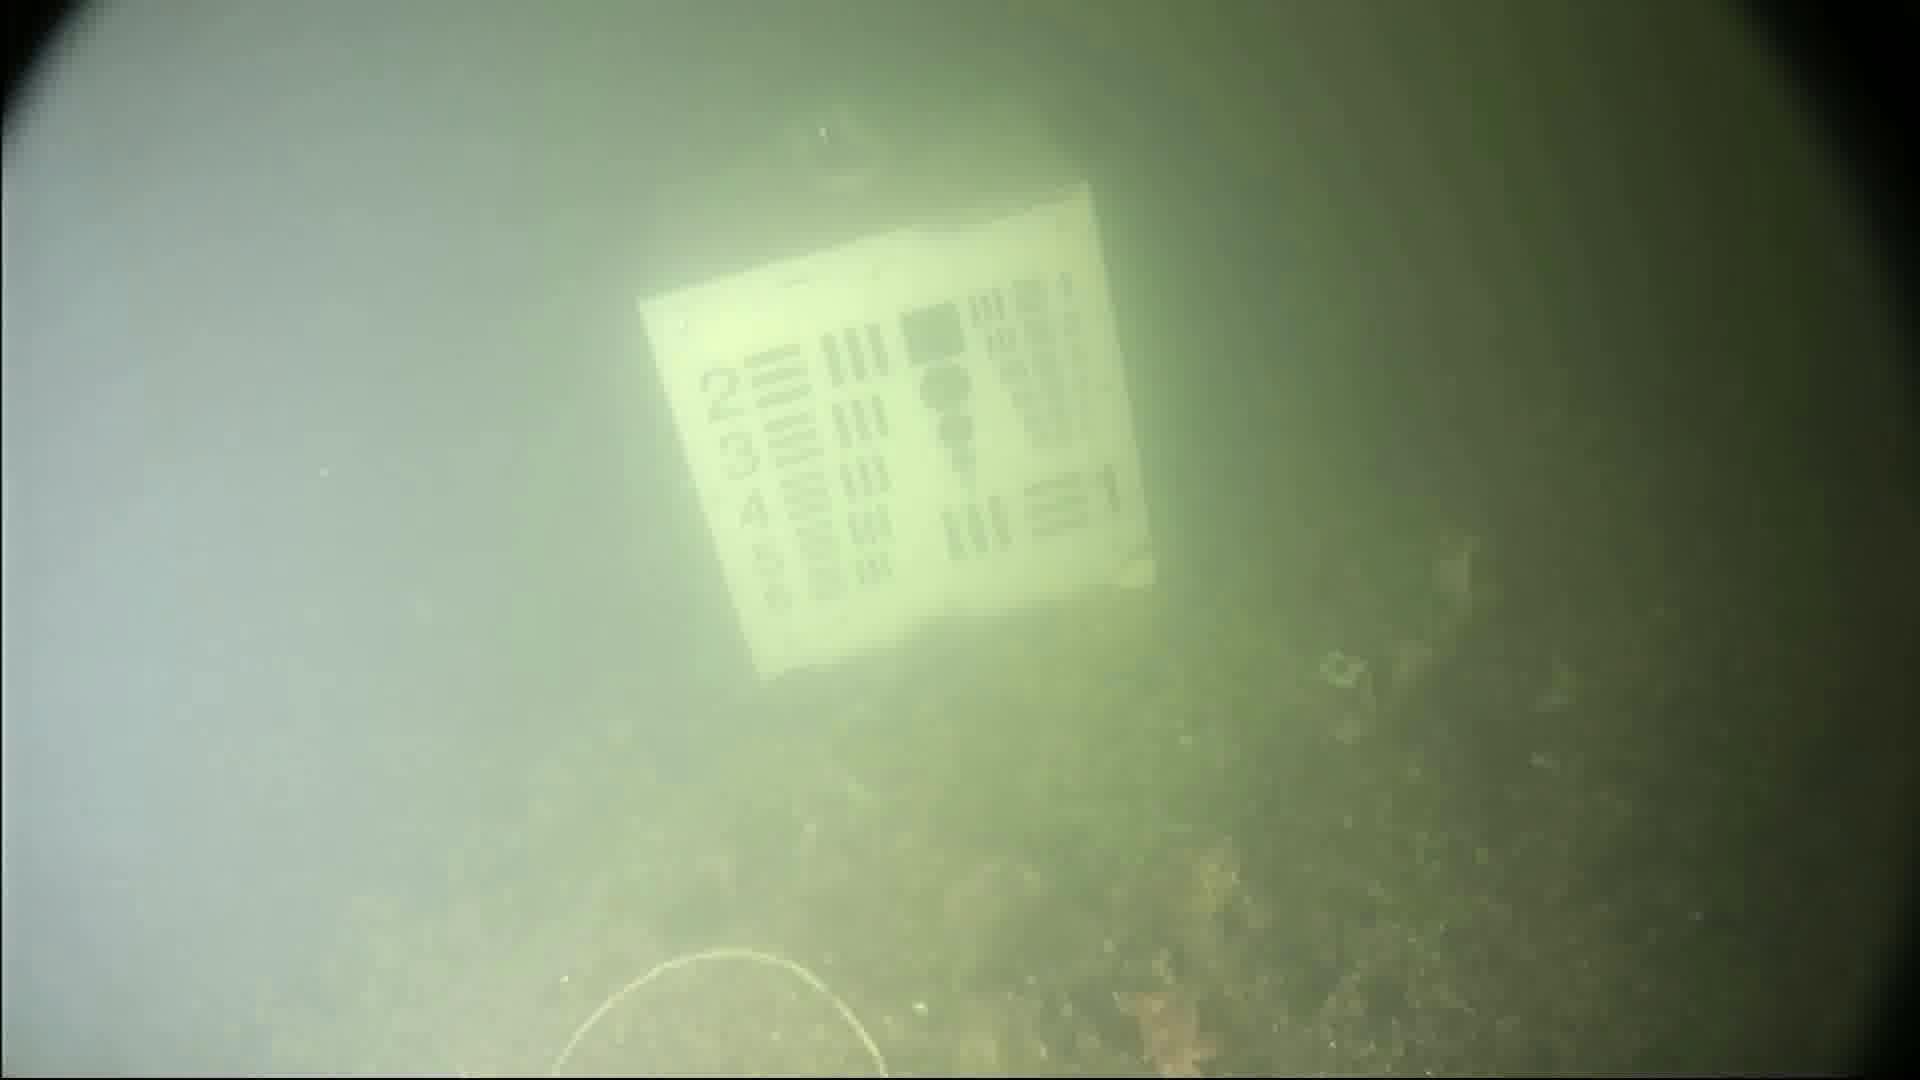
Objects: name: starfish